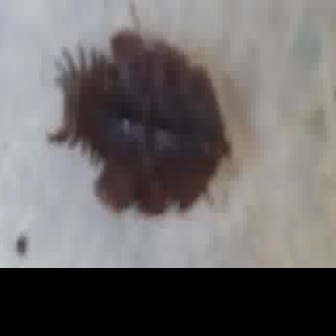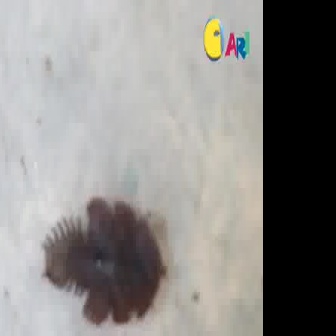
  Please identify the target specified by the bounding box [45,27,232,214] in the first image and locate it in the second image. Return the coordinates in [x_min,y_min,x_max,y_max] format.
Answer: [39,195,166,322]